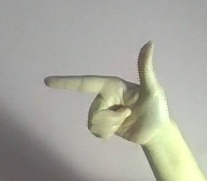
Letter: yaa